Regency council of Otto of Greece

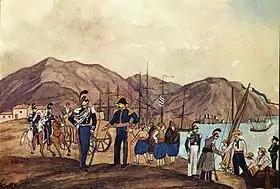
Men of the newly established Royal Gendarmerie in Chalkis in 1835, watercolour by the Bavarian lieutenant Ludwig Köllnberger

As a result, already in the autumn of 1832, the regency decided to dismiss the irregular troops and build an entirely new army around a core provided by the Bavarian expeditionary force. The latter was to be composed of 3,500 volunteers, but until they could be recruited, King Ludwig provided men from the Bavarian Army instead. The existing regular troops were abolished by royal decree on 25 February, followed by the irregulars on 2 March. These were replaced by ten battalions of light infantry (termed , "Skirmishers" in Greek) with an envisaged size of about 2,000 men in total. These were specially designed to attract men from the disbanded irregular troops, who despised Western-style uniforms and preferred their own traditional dress. In practice, the results of these measures were negative: the veterans of the War of Independence felt aggrieved, and matters became worse when the regency used military force to disband their camp at Argos, where they had assembled to protest. Left without employ, many turned to brigandage instead, while popular opinion overwhelmingly turned against the regency.